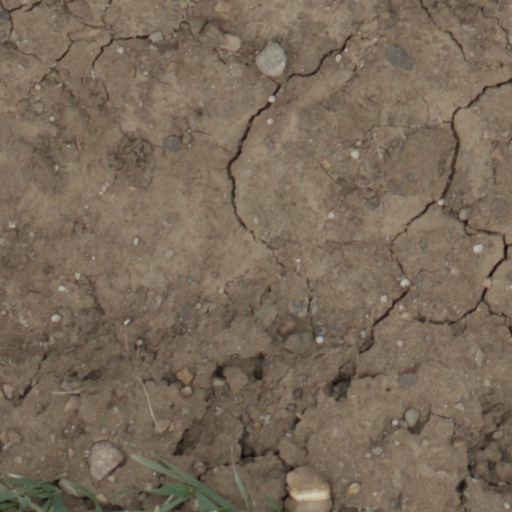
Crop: wheat